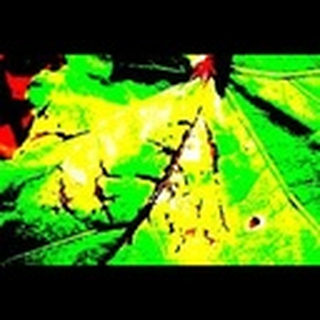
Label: cotton_bacterial_blight